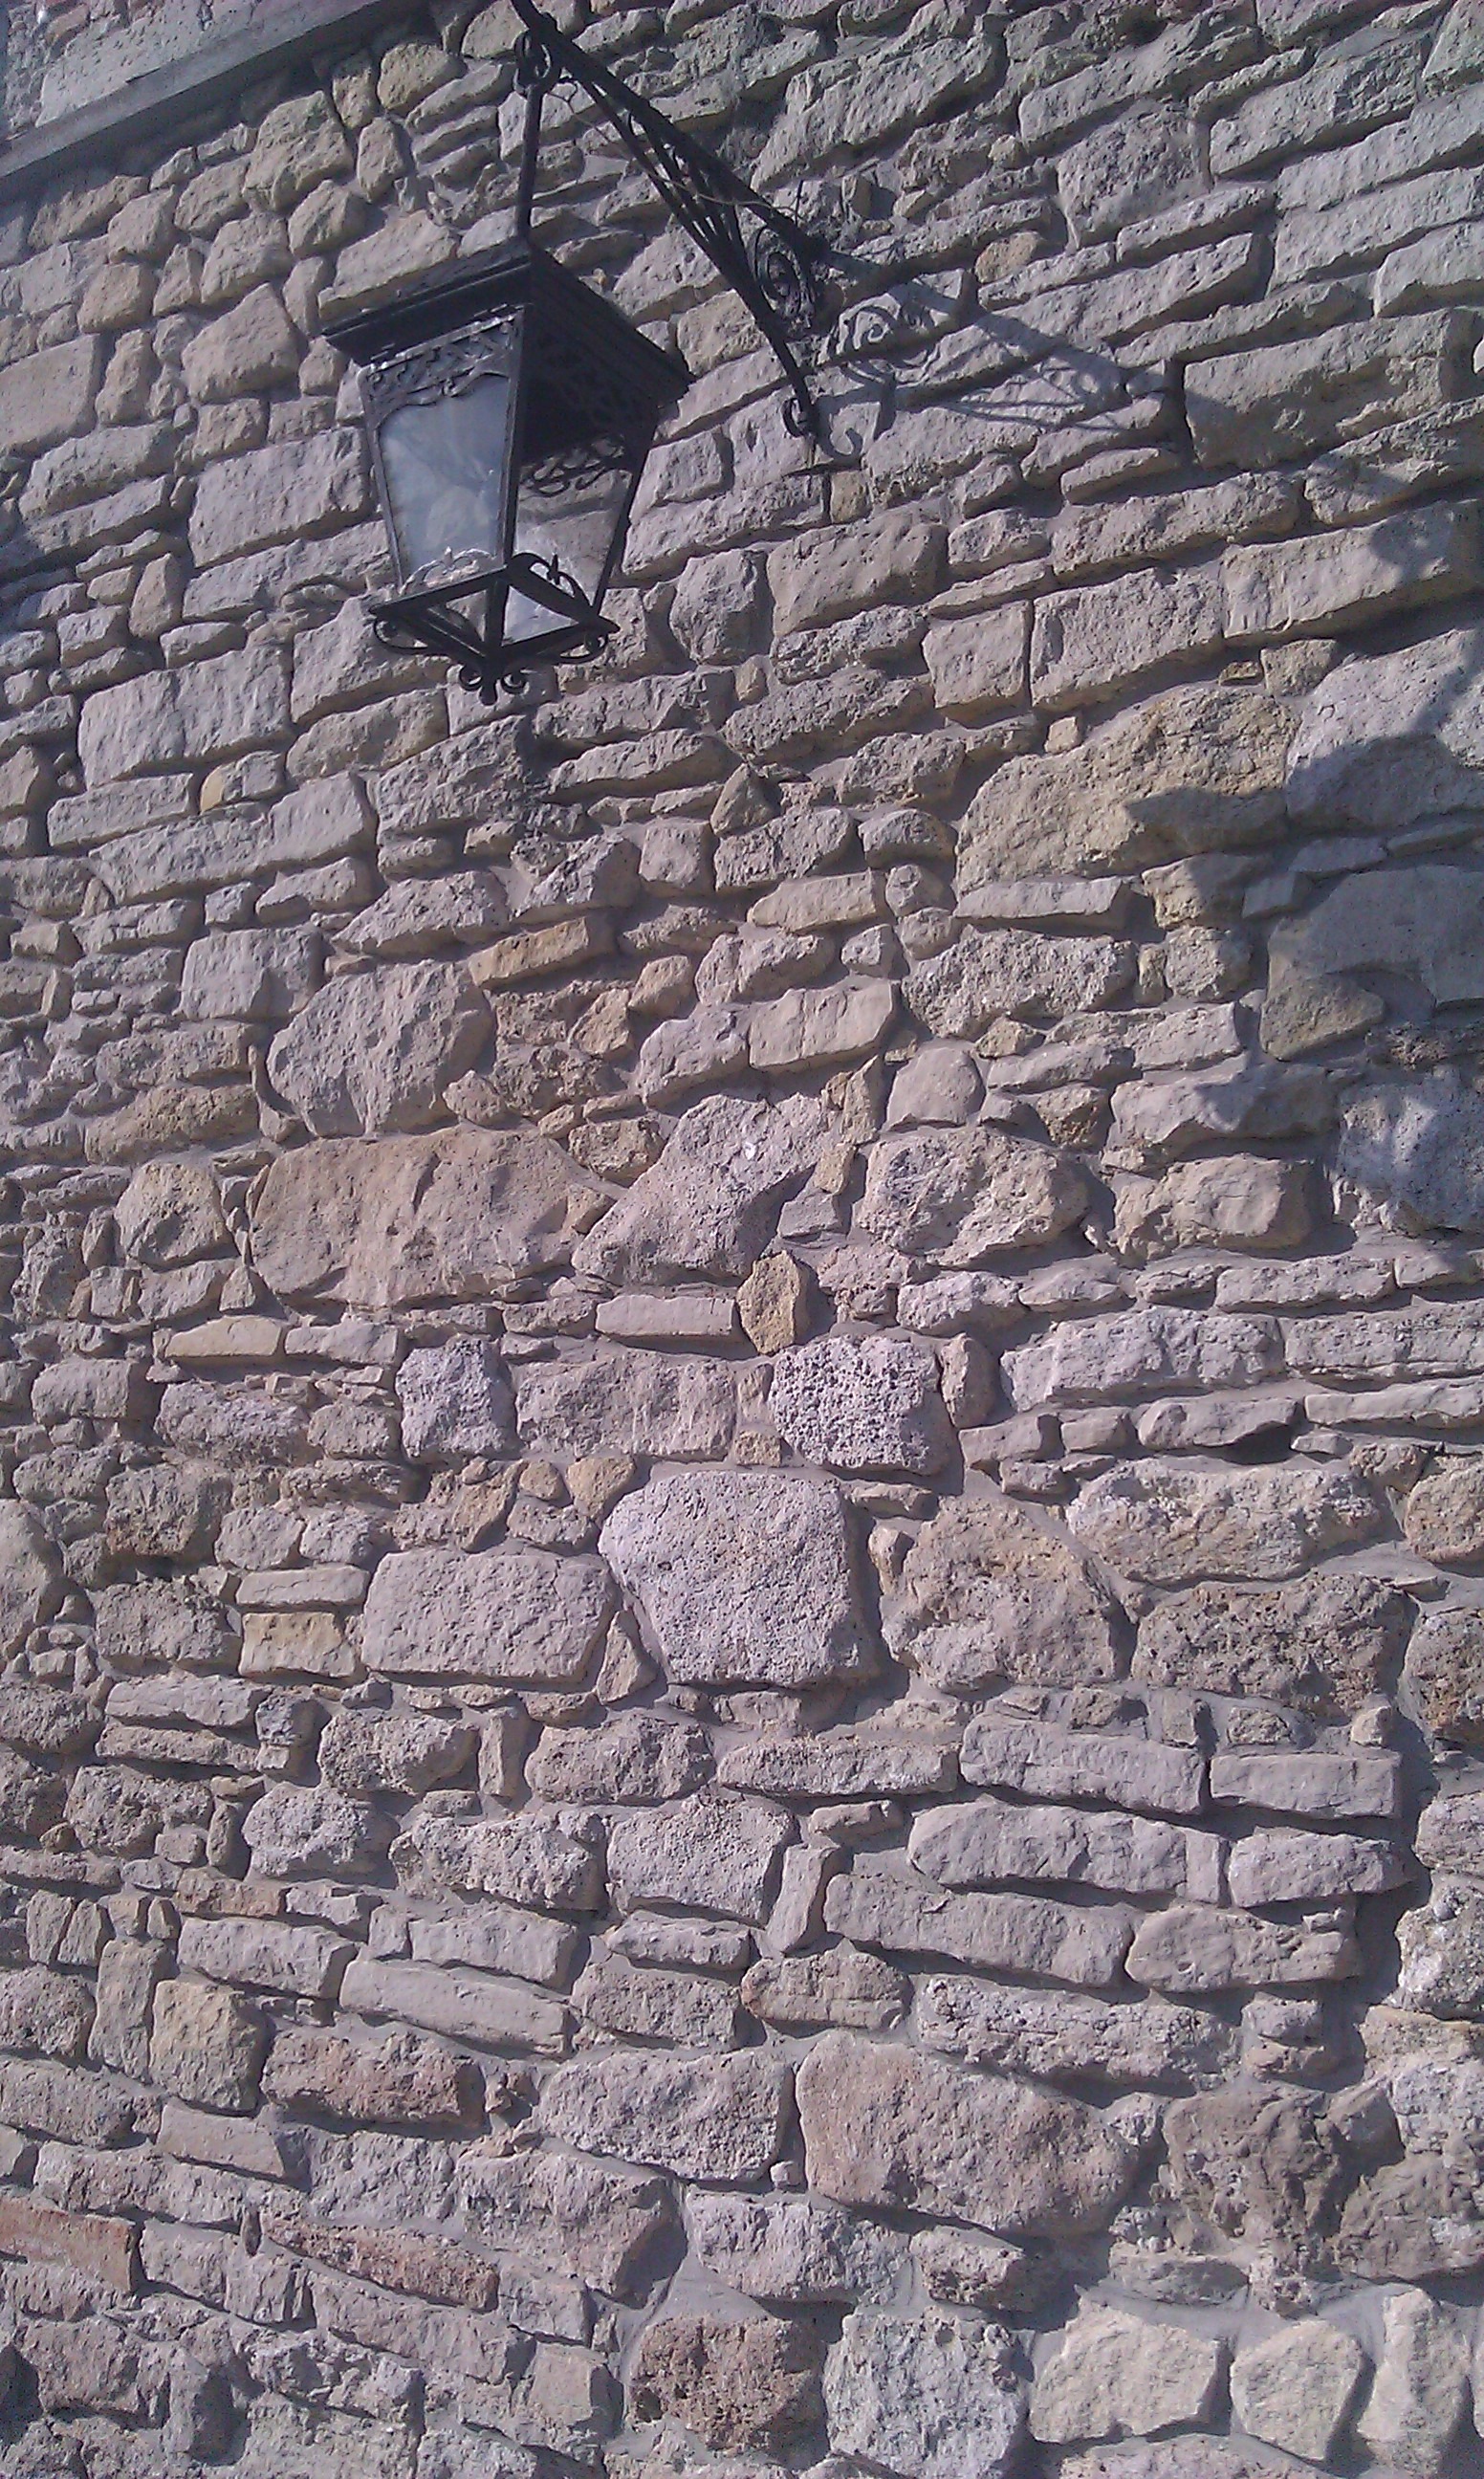
rock, cobblestone, wall, castle, stone wall, brick, material, ruins, brickwork, road surface, ancient history, olesko castle, kammenna wall